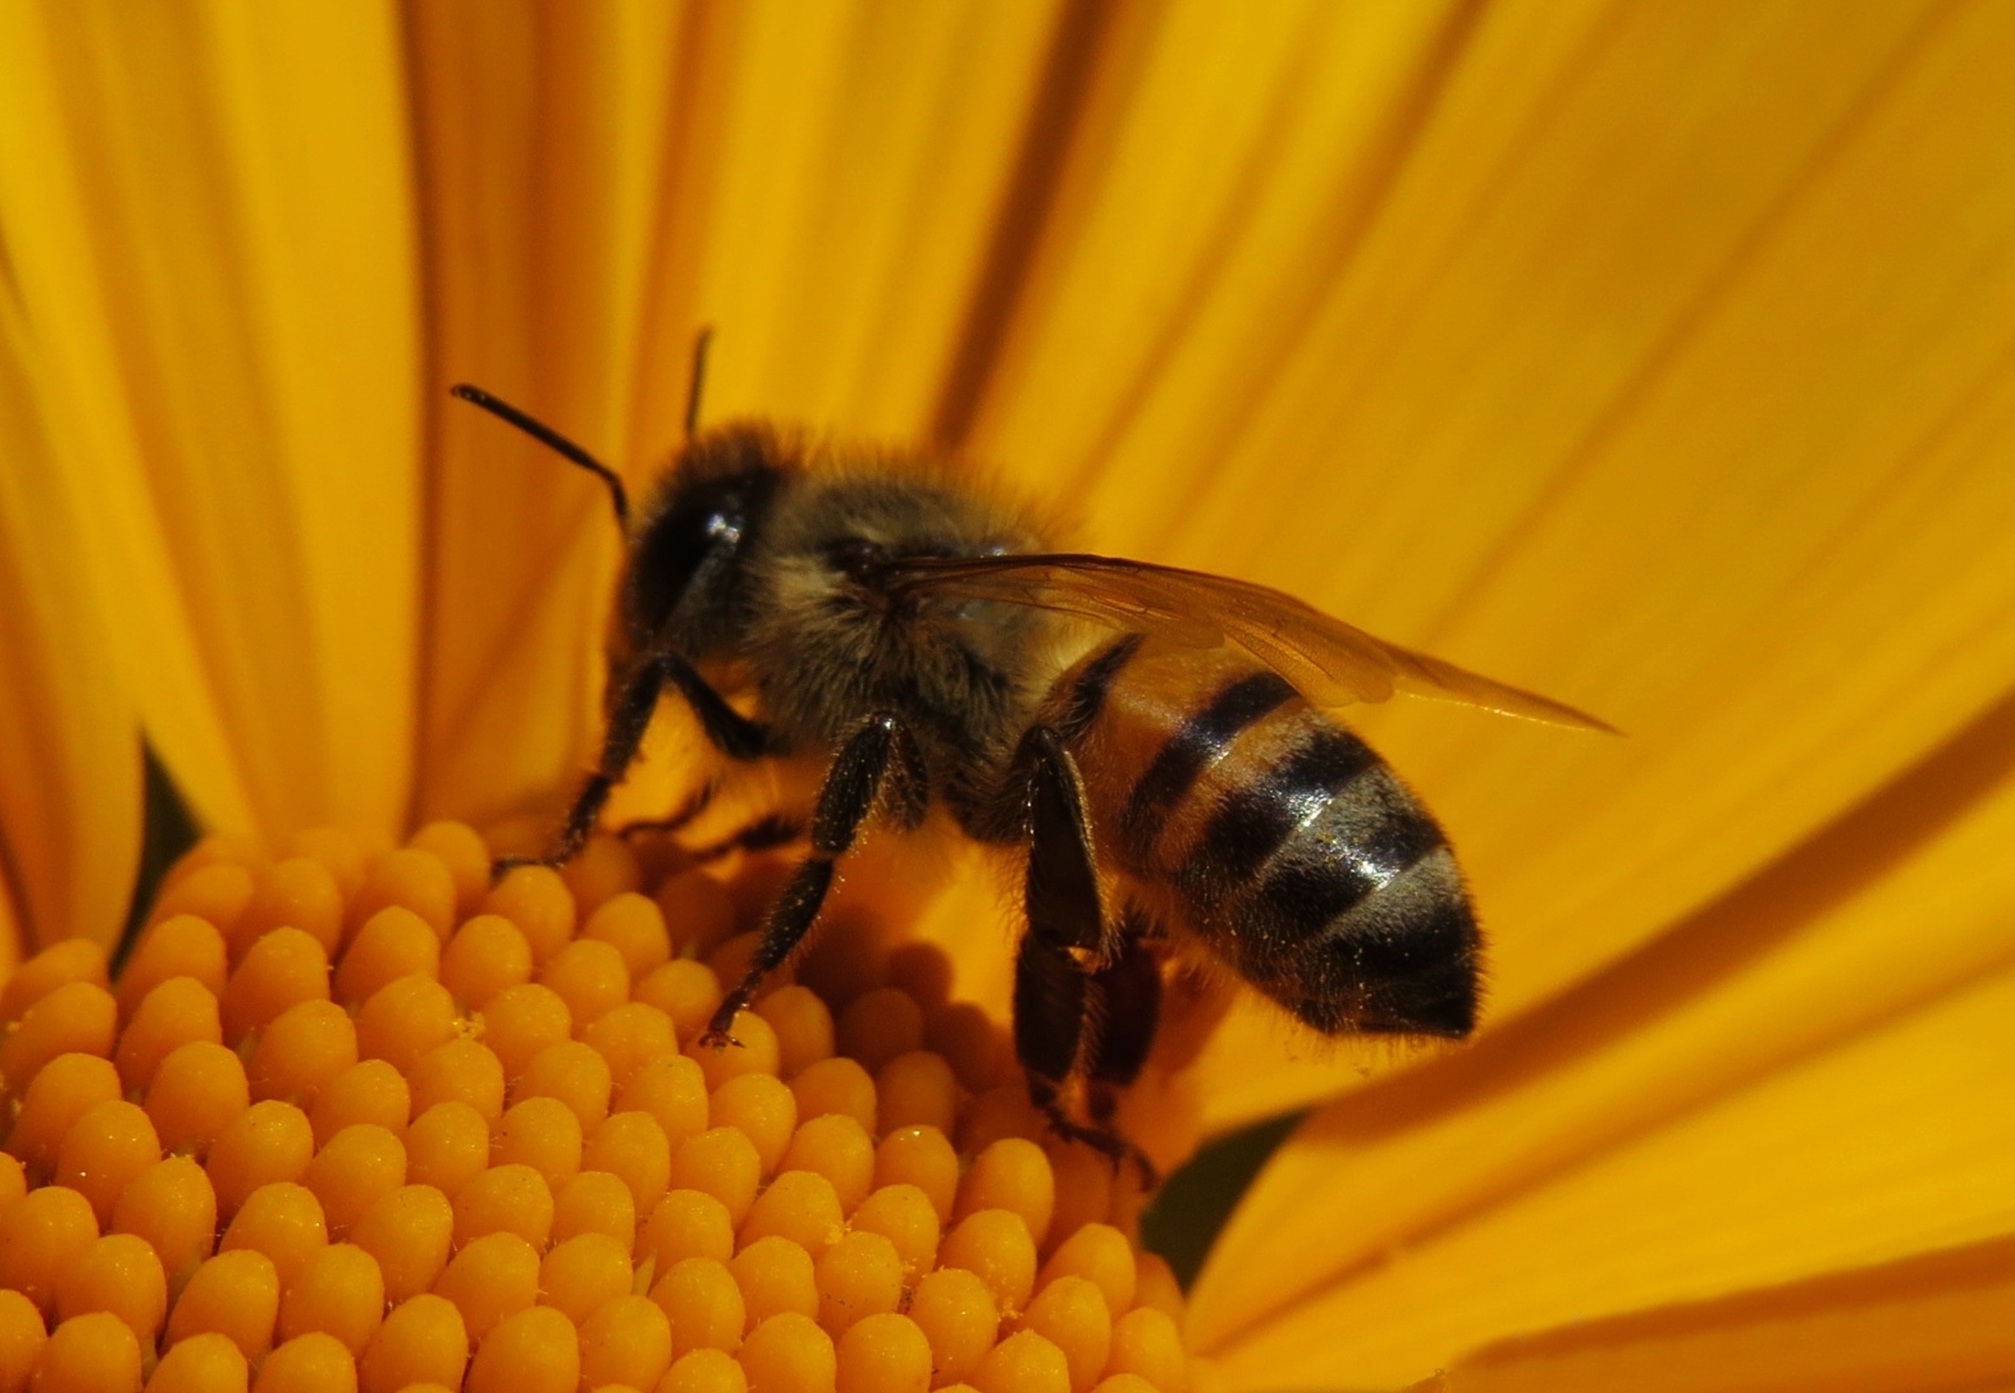
nature, photography, flower, environment, pollen, insect, macro, yellow, fauna, invertebrate, close up, bee, nectar, macro photography, delicate flowers, arthropod, honey bee, pollinator, dog bee, membrane winged insect